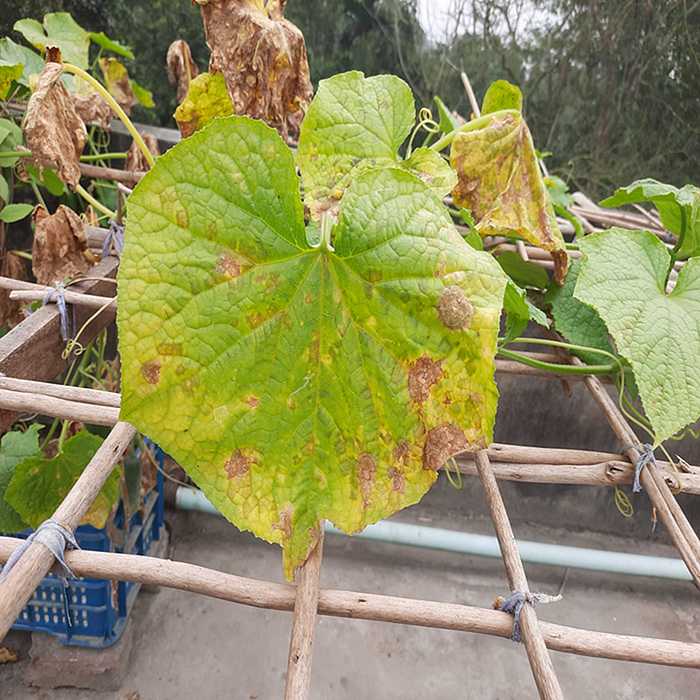
Plant: Cucumber
Label: Anthracnose lesions